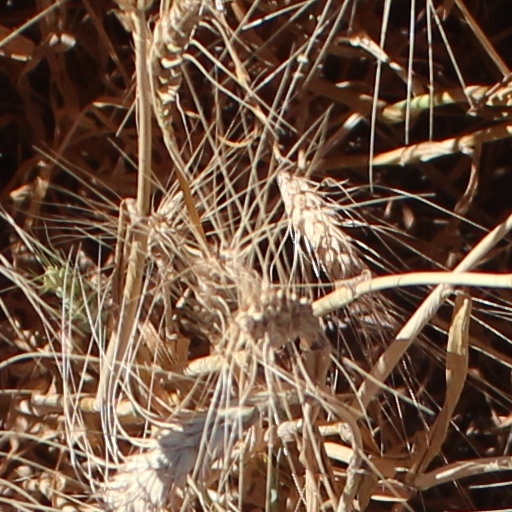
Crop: wheat